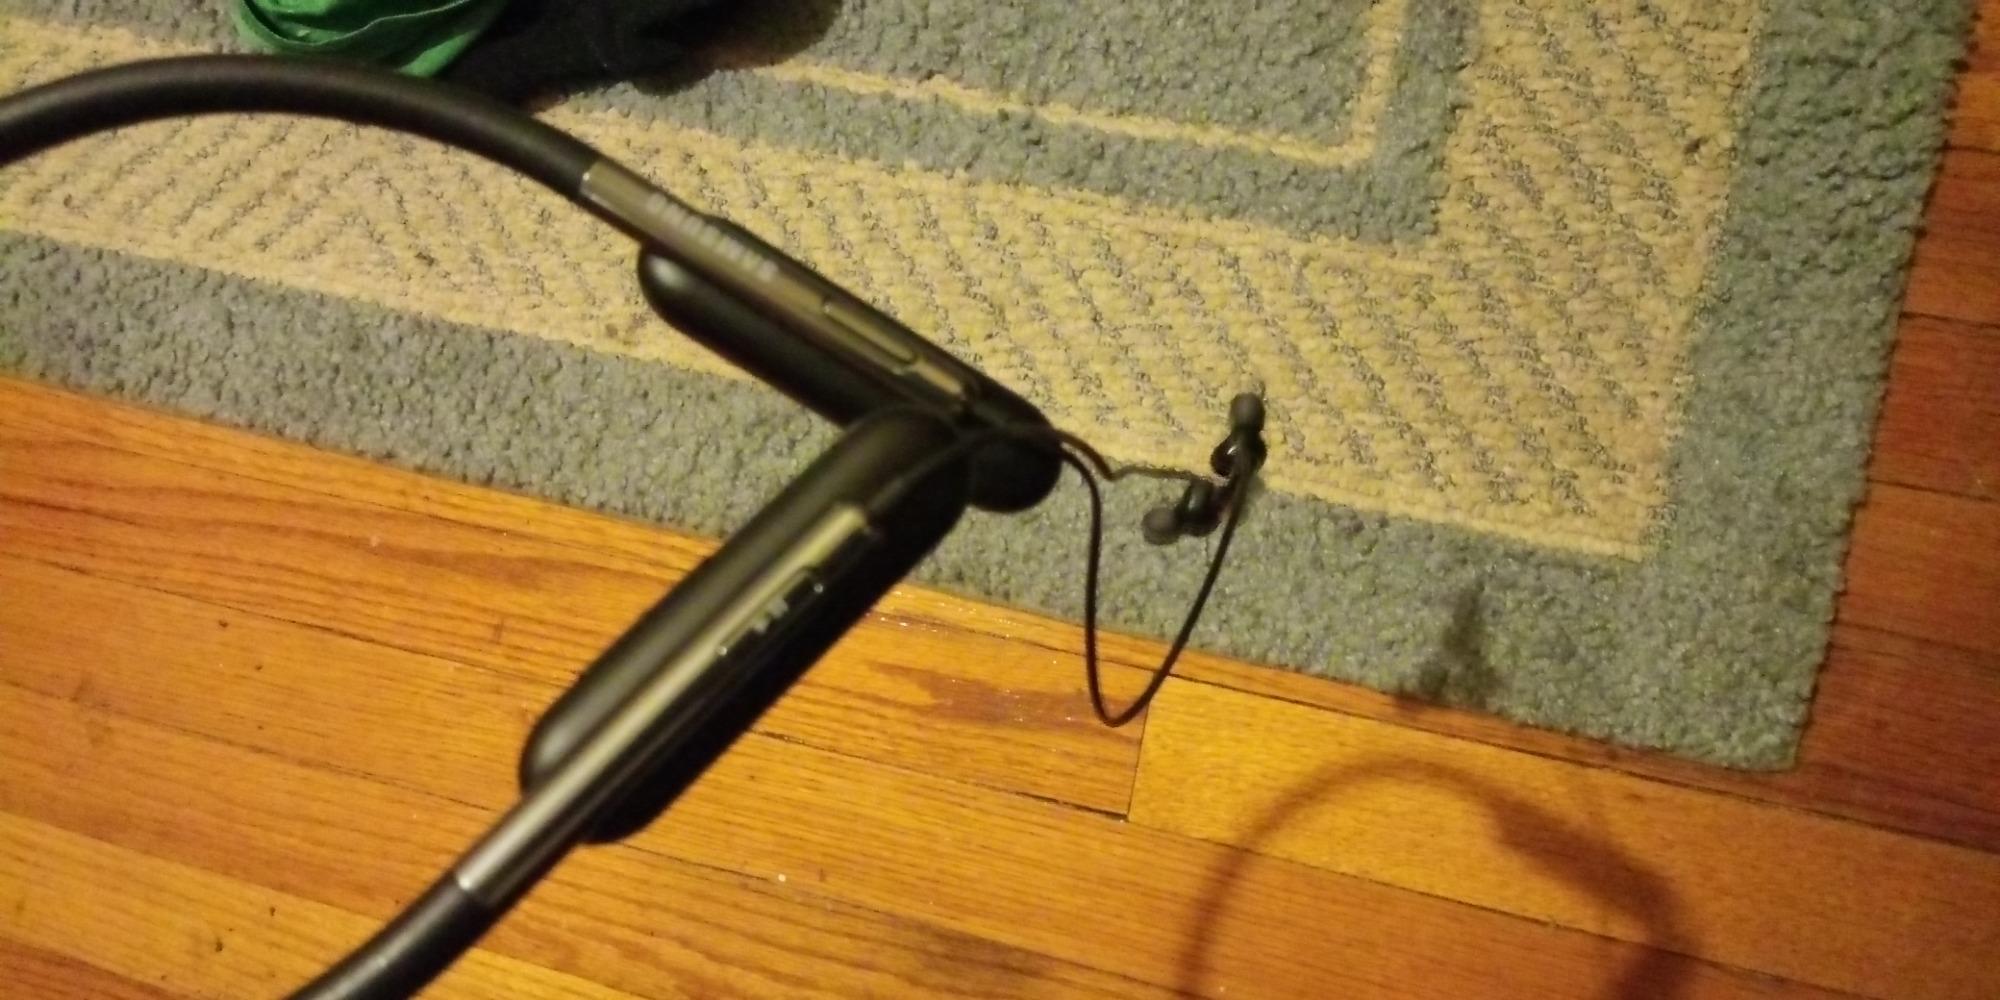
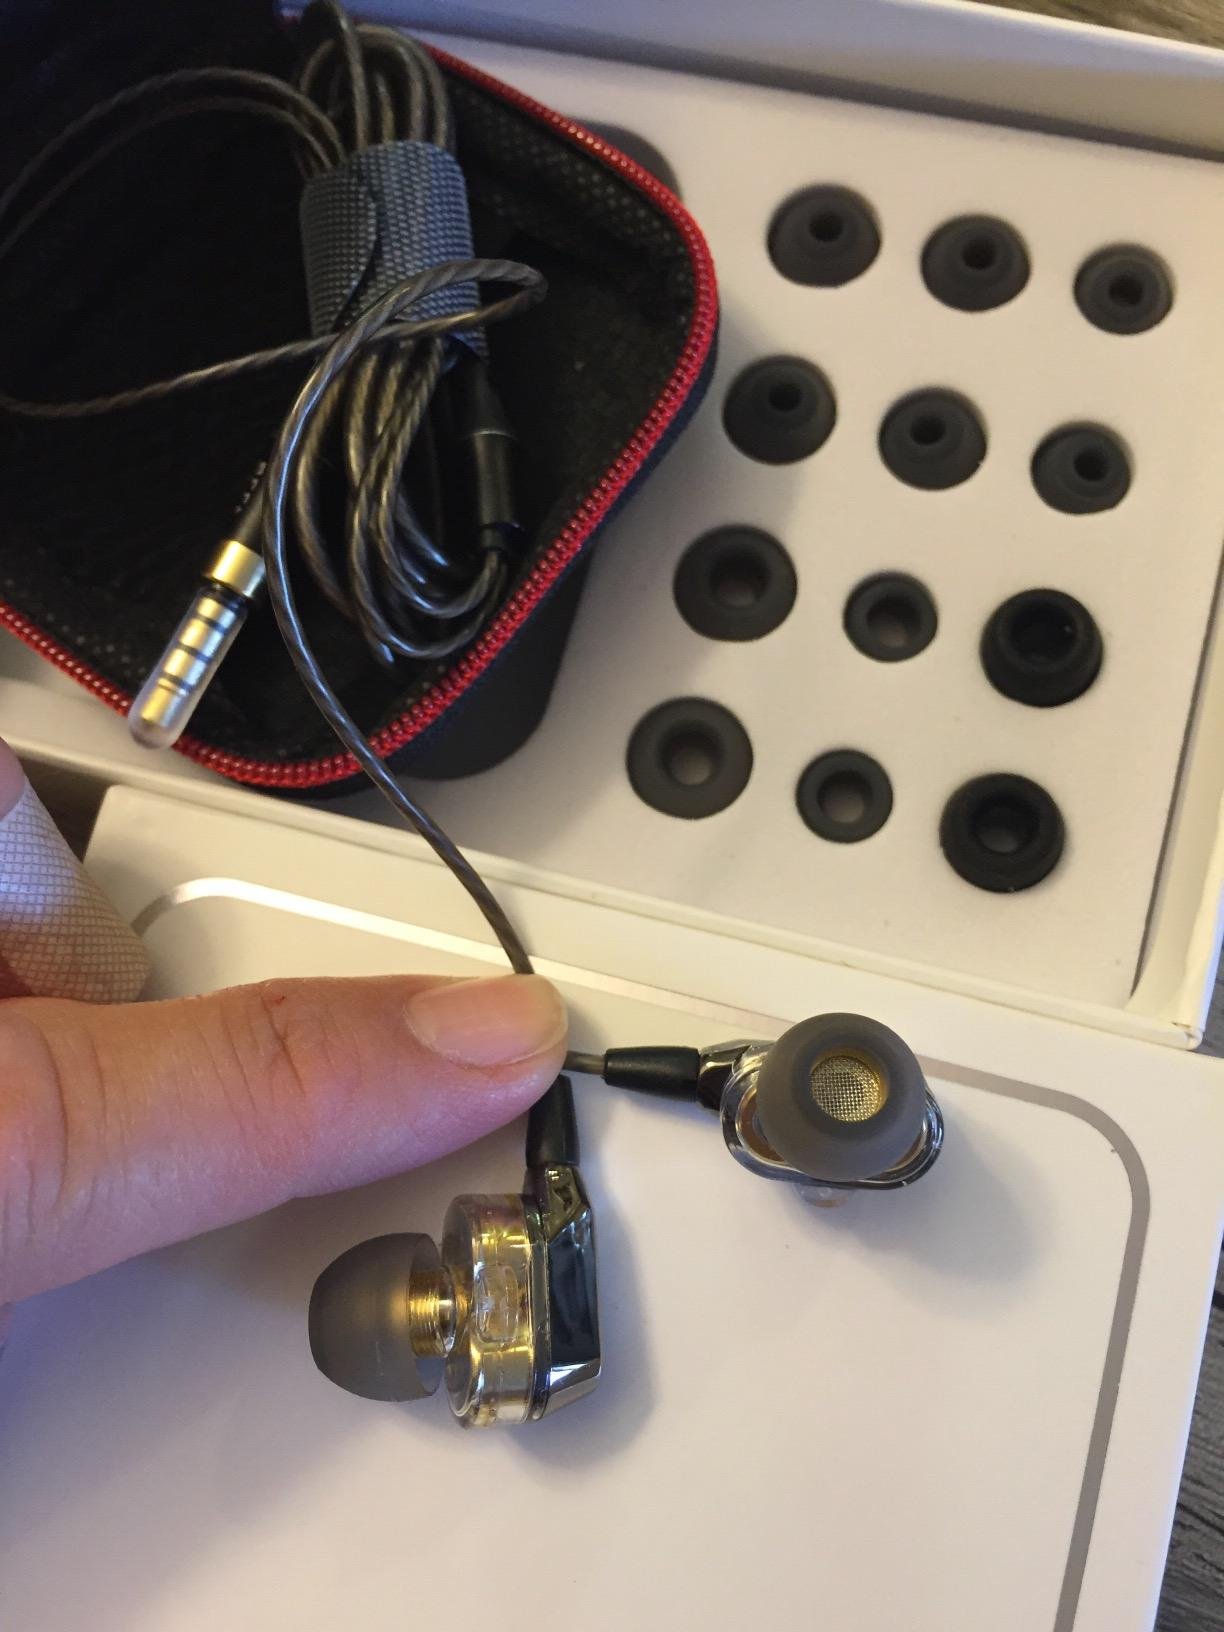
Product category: headphones
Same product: no